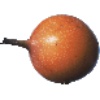
Label: granadilla